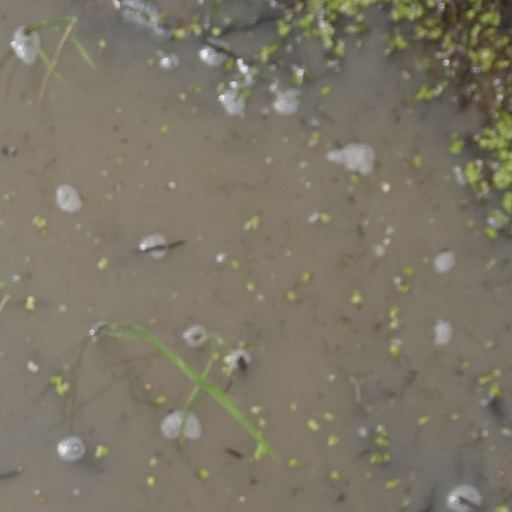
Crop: rice